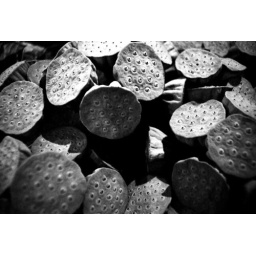
on a 2am photo outing in bangkok i came across a flower market which was bustling with activity!